Ángela Bachiller

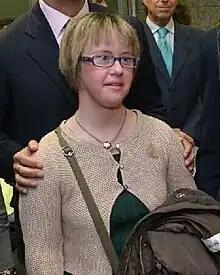

Ángela Covadonga Bachiller is a Spanish city councillor for Valladolid and a member of the People's Party. She became Spain's first city councillor with Down syndrome, sworn in on 29 July 2013. Bachiller had previously worked for two and a half years at Valladolid City Hall as an administrative assistant. She had the opportunity to stand when a fellow People's Party member politician stood down.